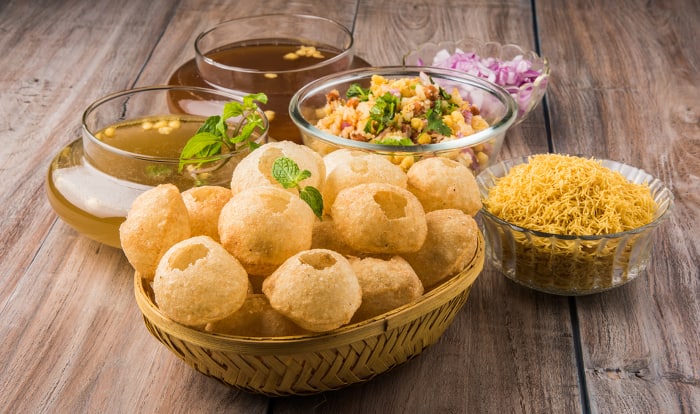
Dish: paani_puri